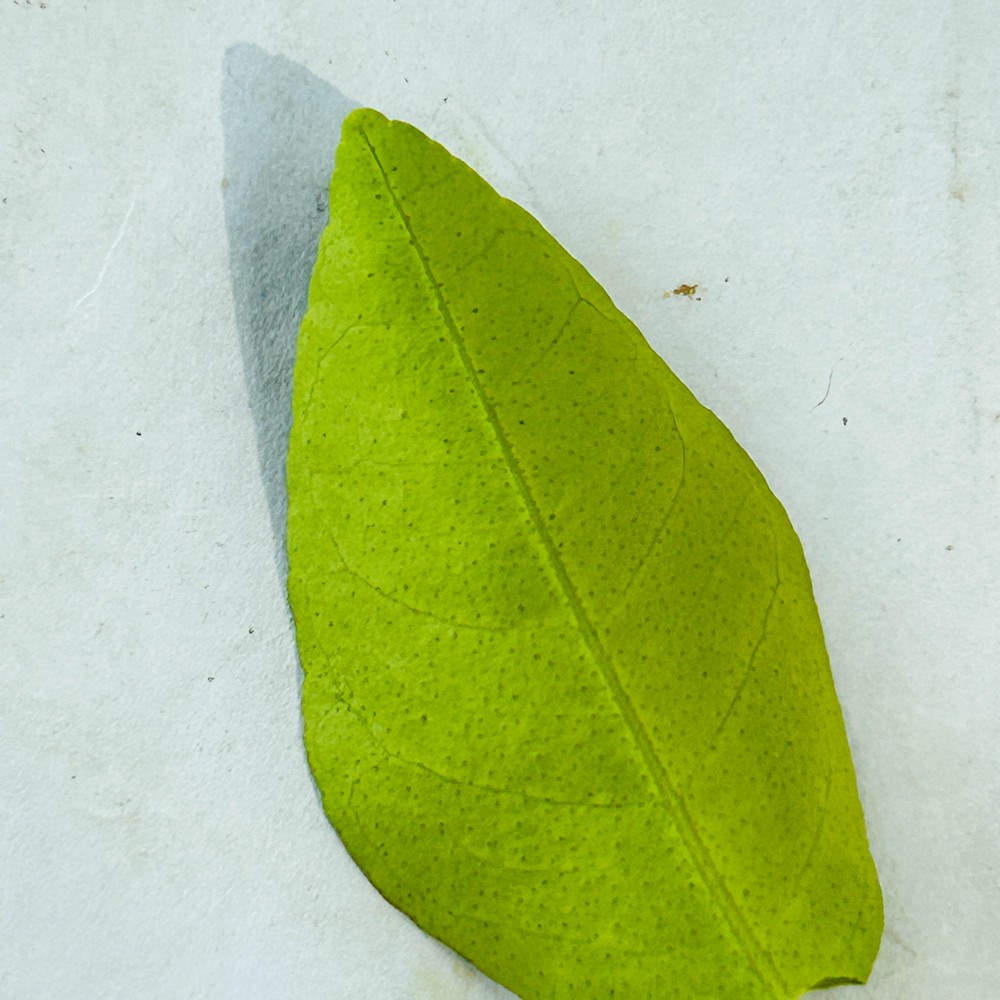
Label: Healthy Leaf